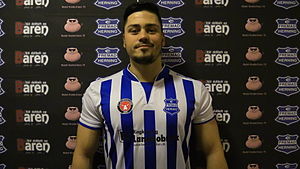
Ermin Rebac
Ermin "Hulk" Rebac 2015
Profil billede 2015 af den målfarlige angriber Ermin ""Hulk"" Rebac"
Ermin Rebac er en fodboldspiller